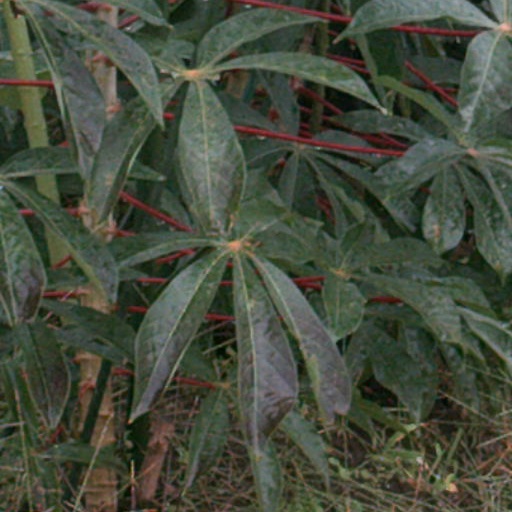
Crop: cassava